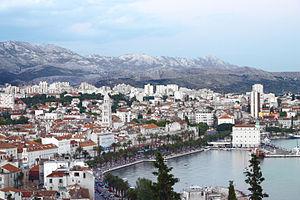
En Croatie, une ville ayant un statut particulier. Elle constitue donc une division administrative de second niveau en dessous des comitats.